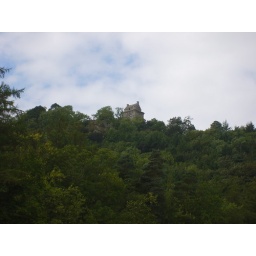
The 16th century tower house stands atop the Minto Crags and is reached by a rough path through woods.